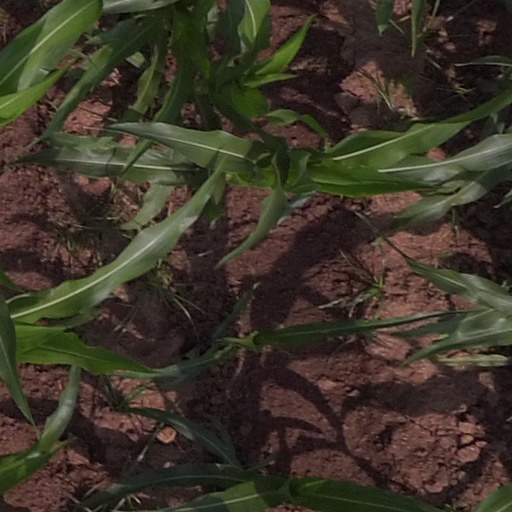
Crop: maize; corn